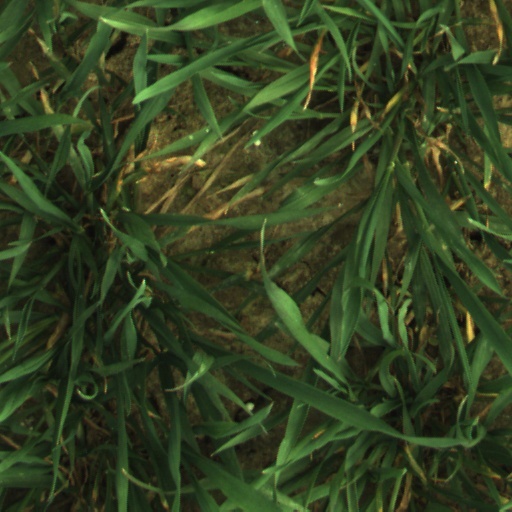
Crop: wheat